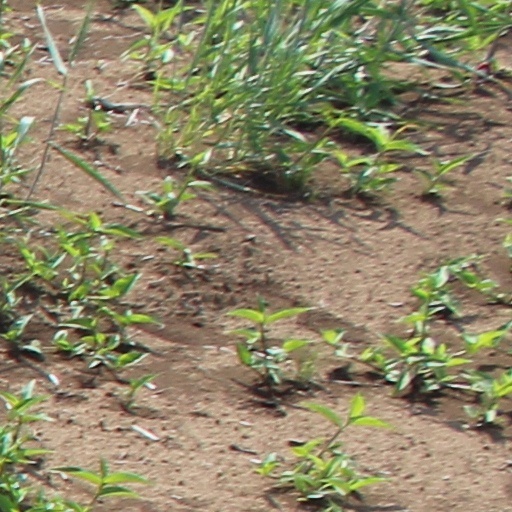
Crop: wheat